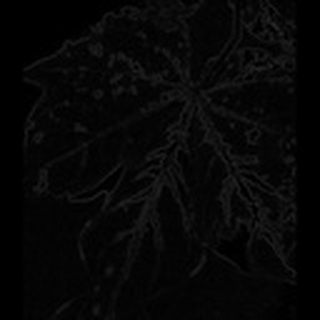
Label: cotton_bacterial_blight